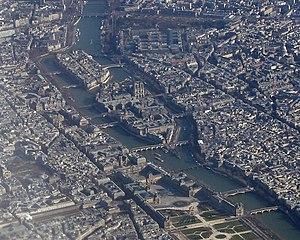
L’île Saint-Louis est une île située sur le fleuve de la Seine, en plein cœur de Paris, dans le 4ᵉ arrondissement, juste en amont de l’île de la Cité. L’île Saint-Louis comptait une population de 2 323 habitants au 1ᵉʳ janvier 2016. Les habitants de l’île Saint-Louis sont les Ludovisiens ou les Ludoviciens.
L’île de la Cité est une île située sur la Seine, en plein cœur de Paris. Elle est considérée comme l'antique berceau de la ville de Paris, autrefois Lutèce. Elle appartient aux 1ᵉʳ et 4ᵉ arrondissements. Le chroniqueur Gui de Bazoches l'évoquait en 1190 comme étant « la tête, le cœur et la moelle de Paris ».